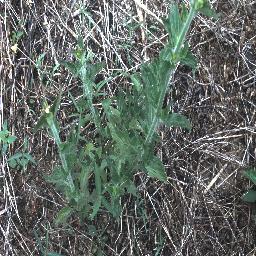
Label: siam_weed